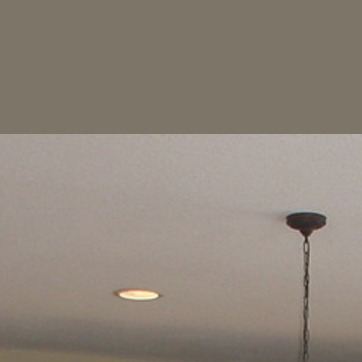
Material: painted